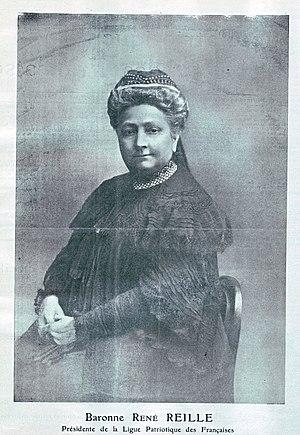
Geneviève Soult de Dalmatie (1844-1910), baronne René Reille, présidente de la Ligue patriotique des française
La Ligue patriotique des Françaises est une association féminine créée en mai 1902, par scission de la Ligue des femmes françaises, jugée trop monarchiste. Elle se dit ennemie du jacobinisme, du socialisme et de la « juiverie », et constitue un satellite du parti Action libérale populaire.
La famille Soult appartient à la noblesse d'Empire, duc de Dalmatie en 1808, à laquelle appartiennent :
Le baron René Reille, né à Paris le 4 février 1835 et décédé à Paris le 21 novembre 1898, est un militaire, industriel et homme politique français.